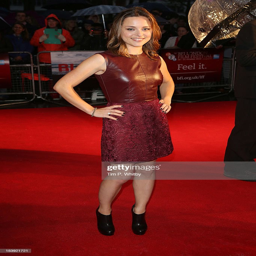
actor attends the premiere during festival .